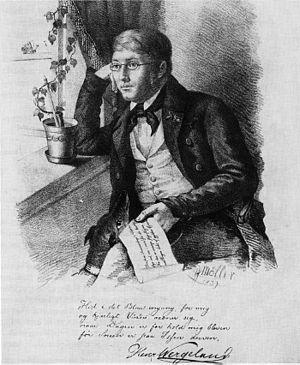
Henrik Arnold Wergeland, né le 17 juin 1808 à Kristiansand et mort le 12 juillet 1845 à Christiana, est un poète et écrivain norvégien.